Bibigul Tulegenova

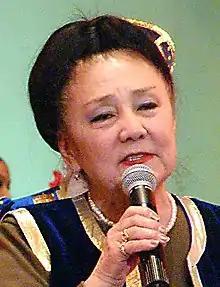
Tulegenova in 2001

Bibigul Akhmetkyzy Tulegenova ("Bibıgül Ahmetqyzy Tölegenova"; born 16 December 1929) is a Soviet-Kazakh opera singer (lyric and coloratura soprano), actress and teacher. Among her awards are Hero of Socialist Labor (1991), People's Artist of the USSR (1967), and the USSR State Prize (1970).